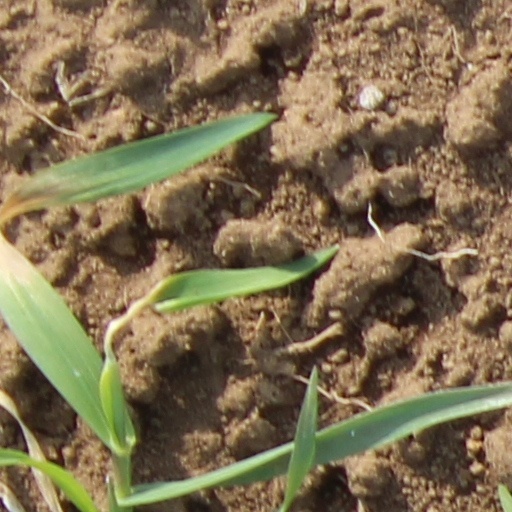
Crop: wheat